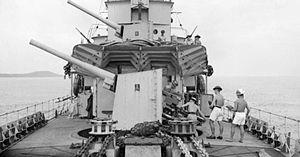
Le HMS Foxhound est un destroyer de classe F lancé pour la Royal Navy en 1934.